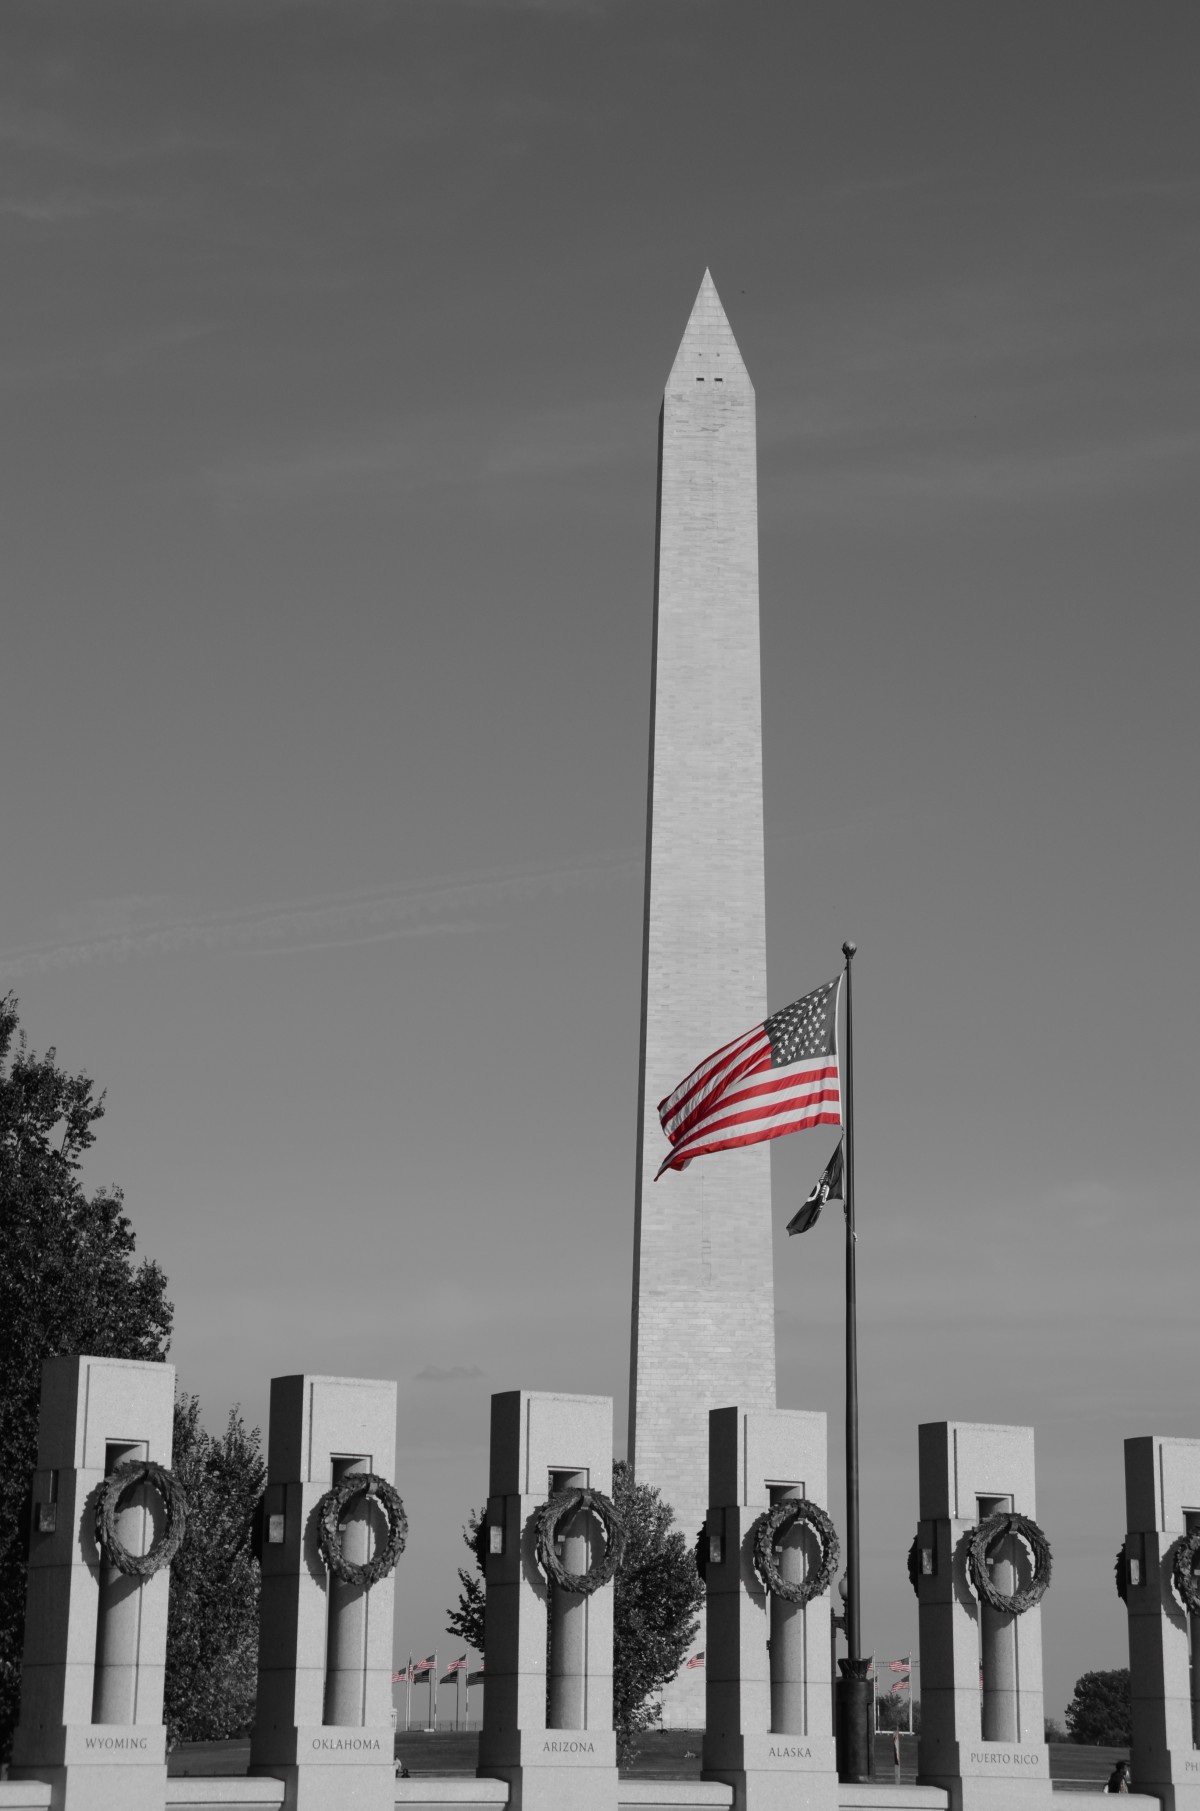
Tags: skyscraper, monument, tower, landmark, sculpture, memorial, obelisk, shape